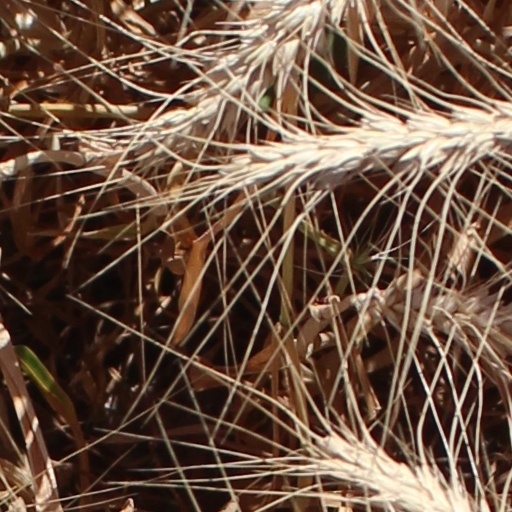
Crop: wheat